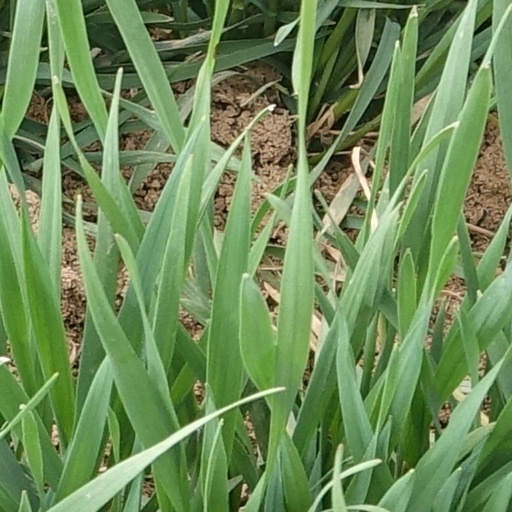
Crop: wheat